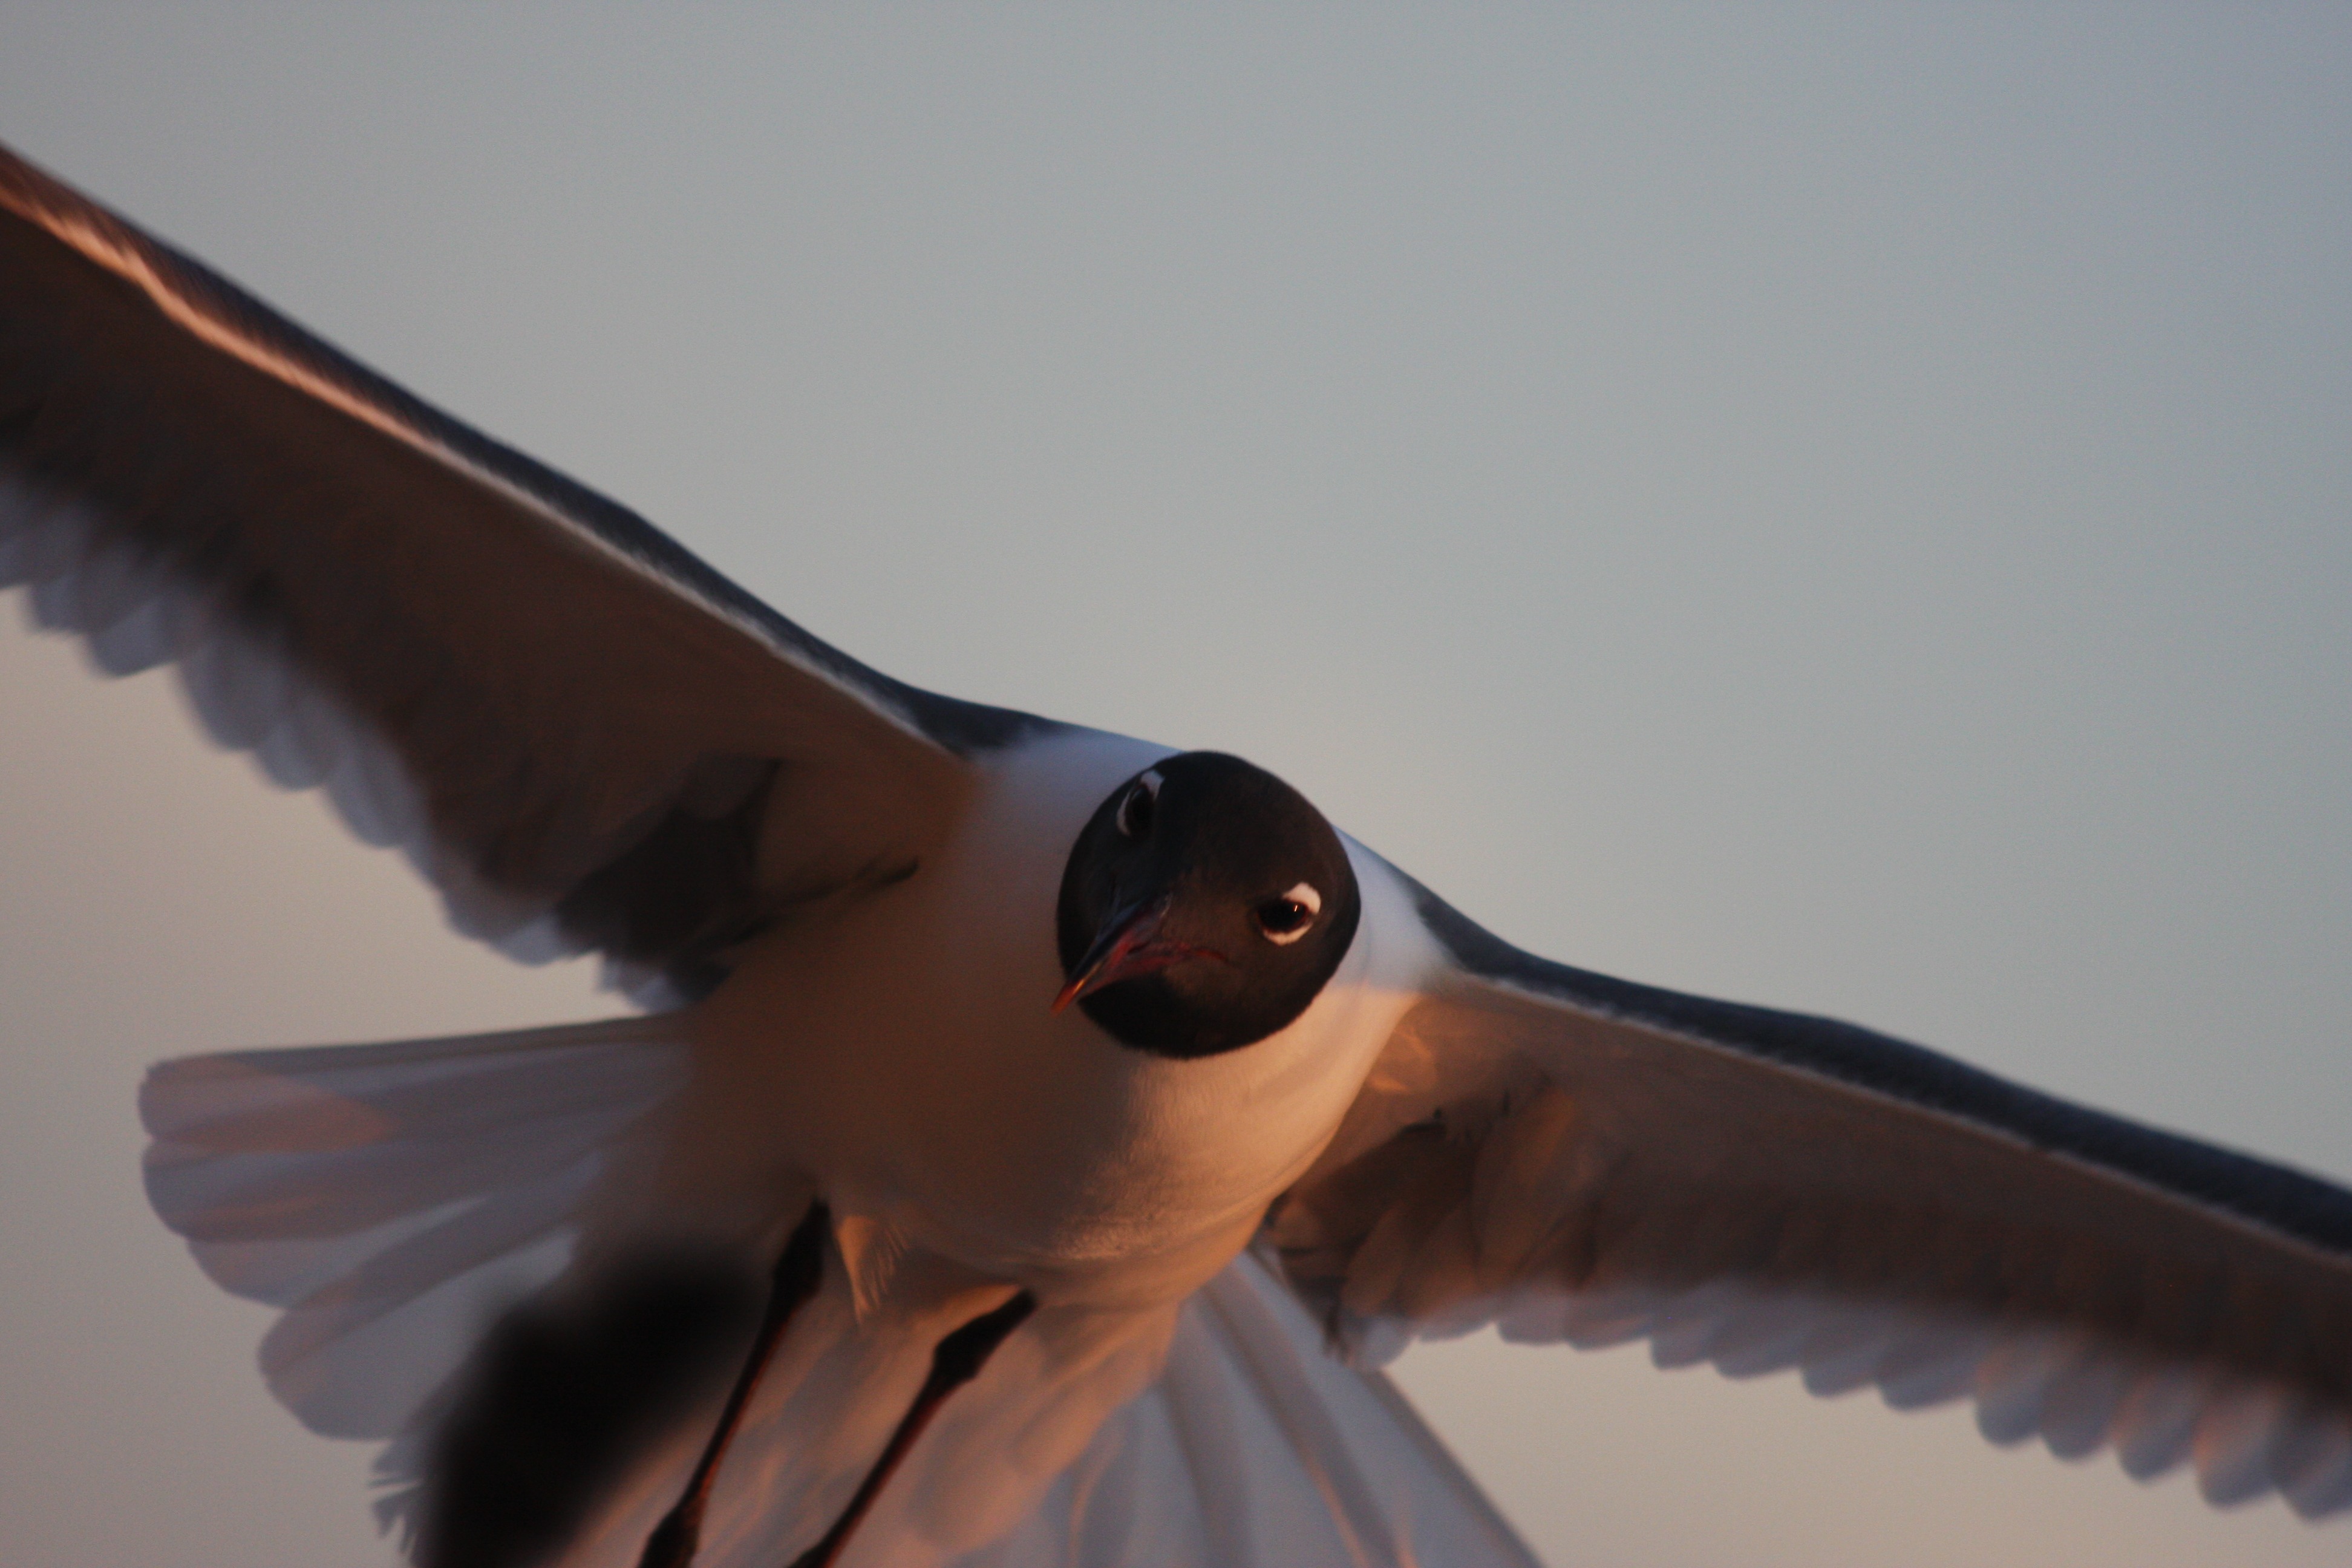
bird, wing, light, sky, seabird, flying, beak, flight, close up, vertebrate, beautiful, graceful, sea gull, perching bird